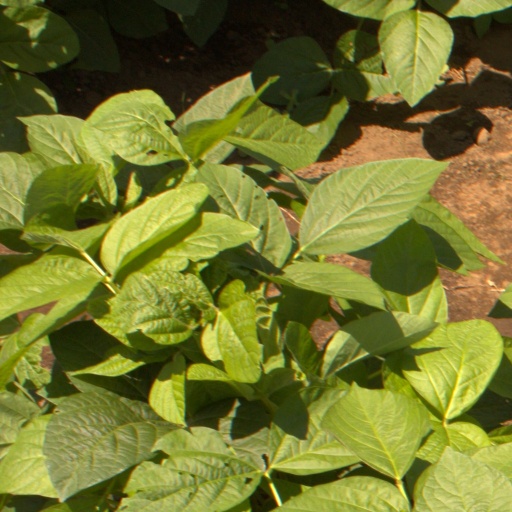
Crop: soybean